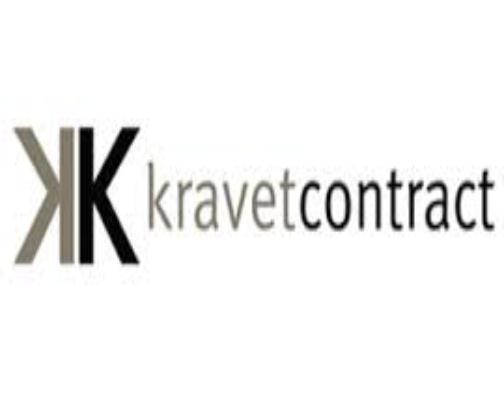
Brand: Kravet
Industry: Necessities